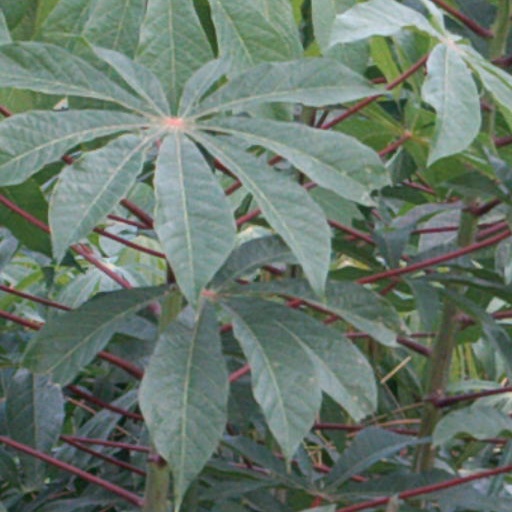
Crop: cassava